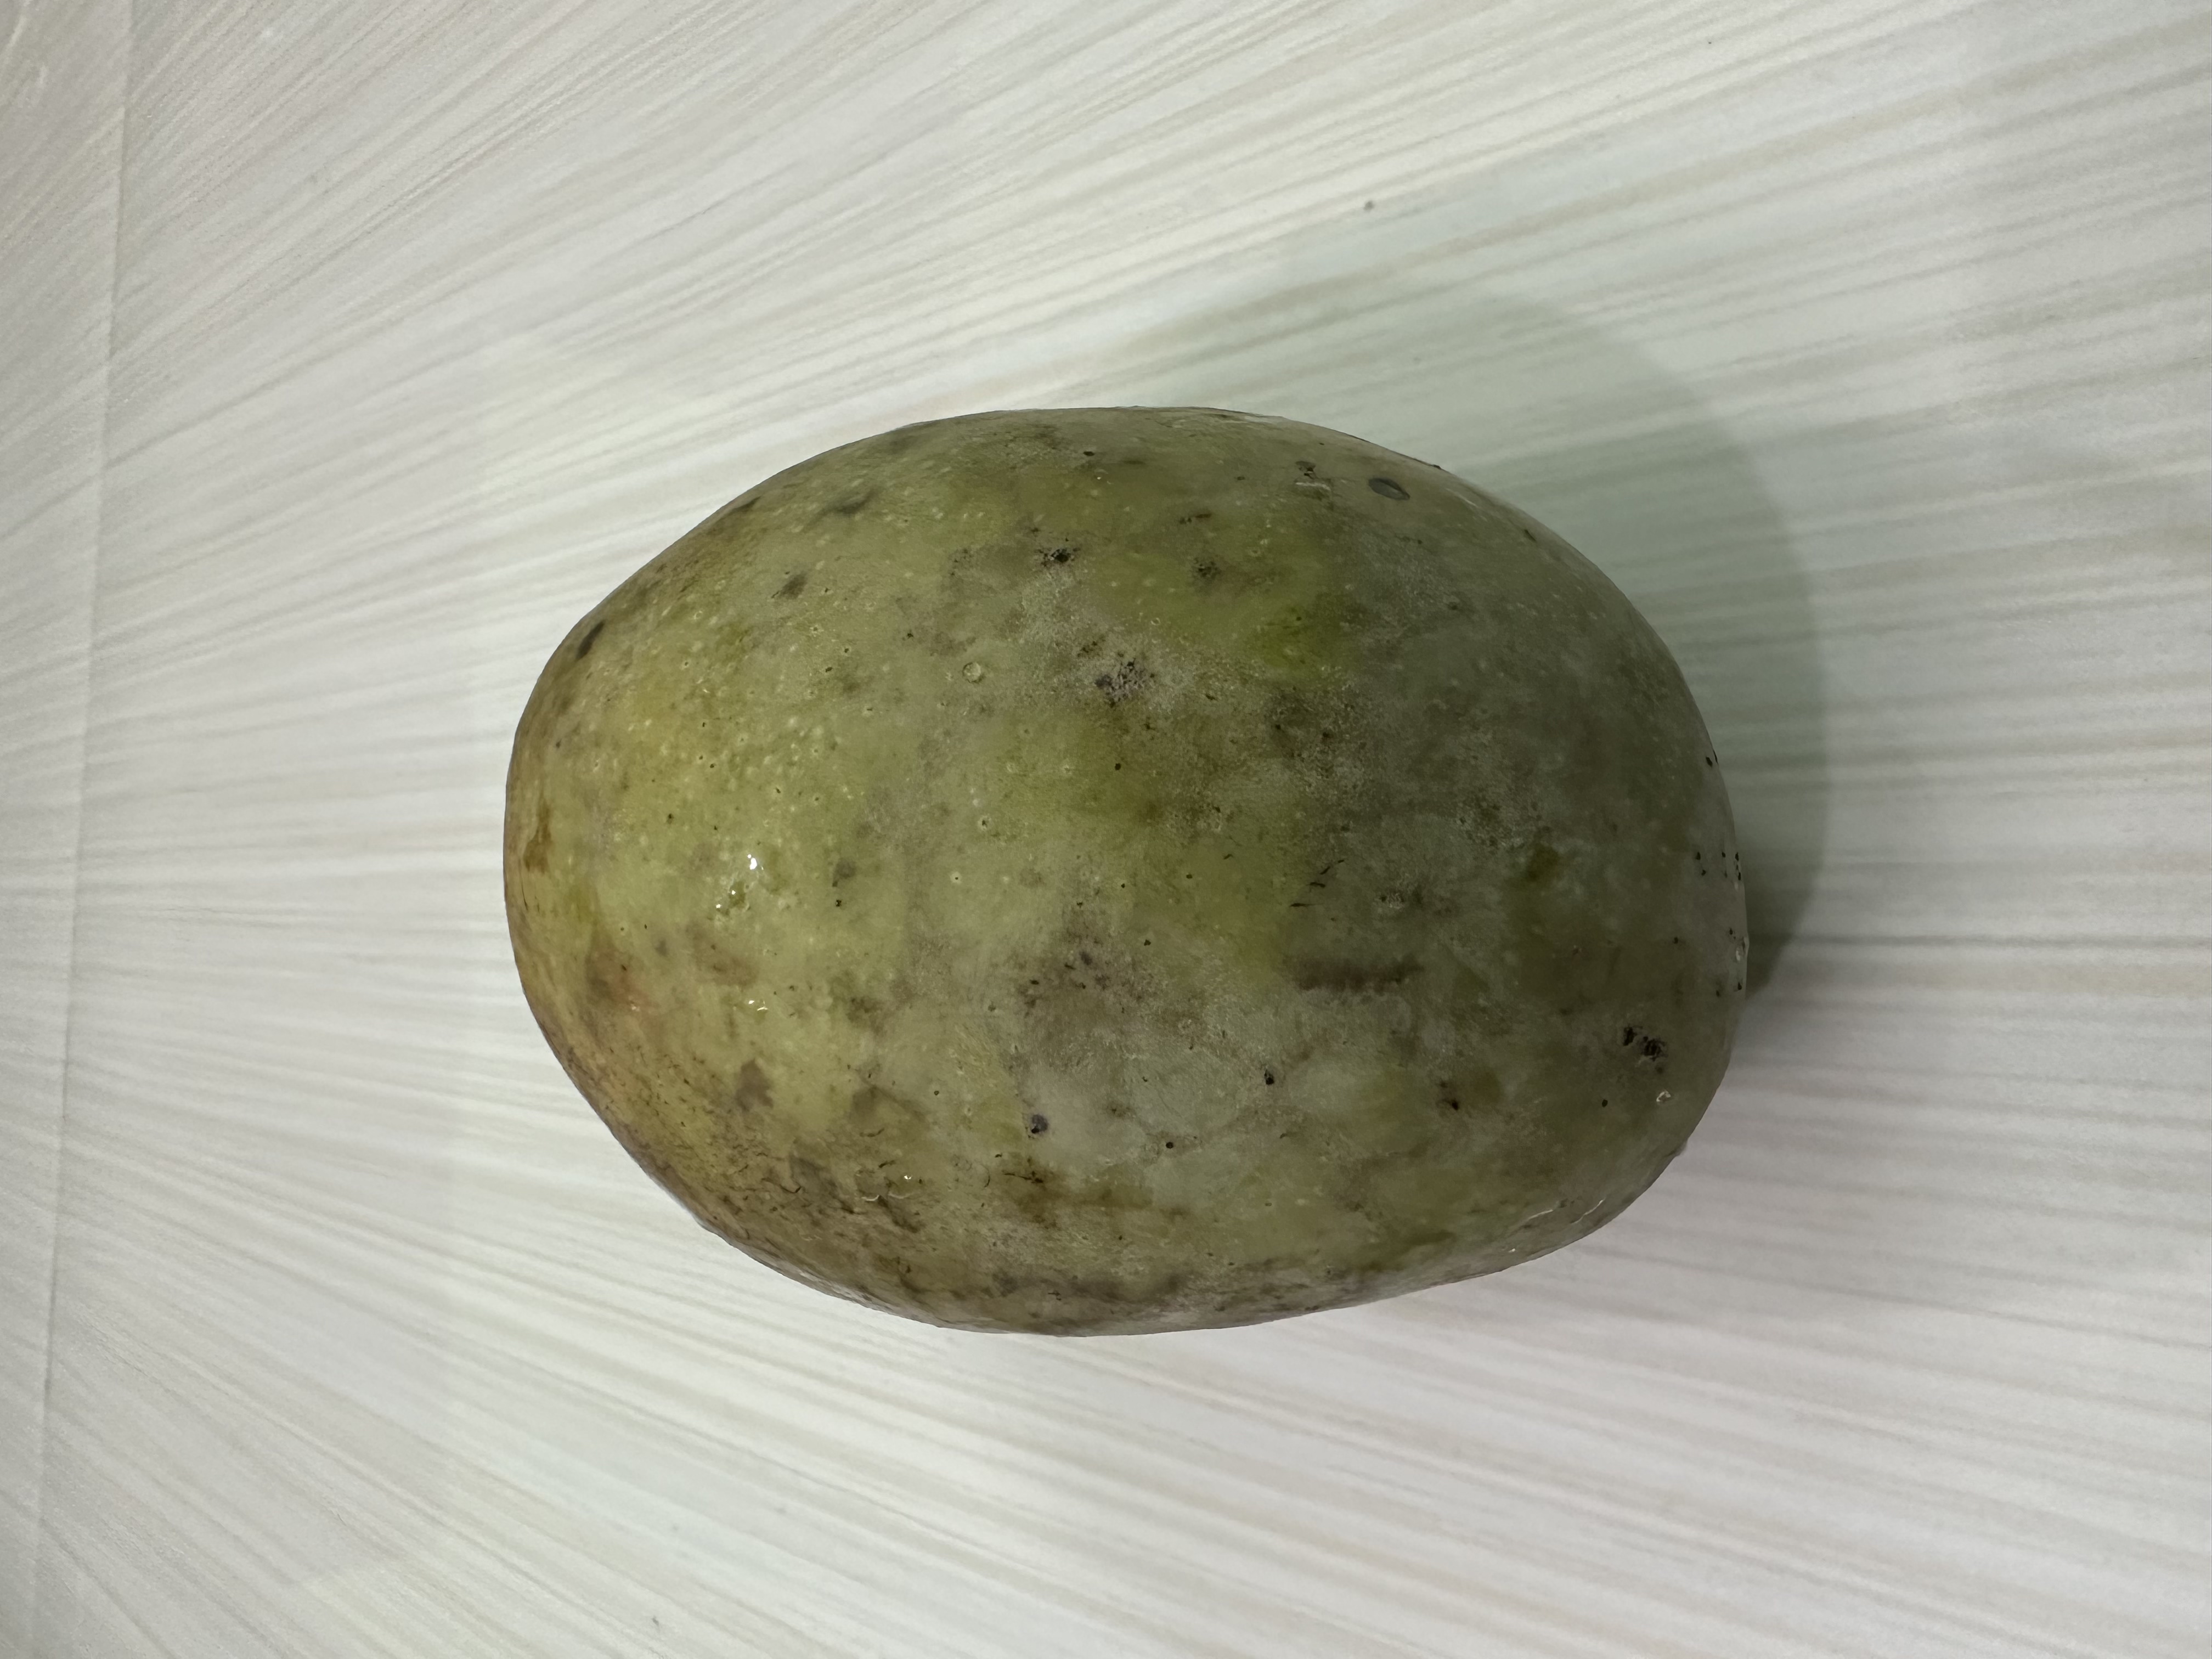
Mango variety: Bari-7